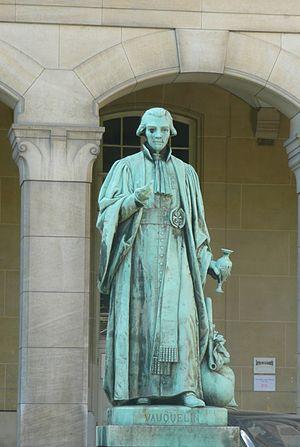
Louis-Nicolas Vauquelin, né le 16 mai 1763 et mort le 14 novembre 1829 à Saint-André-d'Hébertot, est un pharmacien et chimiste français.